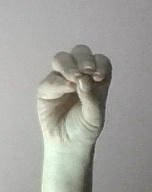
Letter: ha